List of bicycle-sharing systems

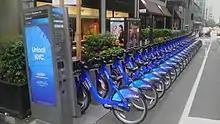
Citi Bike opened in New York City in May 2013.

On 21 September 2015, the Citi Bike system that started in New York City in 2013 expanded across the Hudson River to Jersey City, New Jersey with 35 stations and 350 bikes. Even though Citi Bike Jersey City is independent of Citi Bike New York, one membership works for both systems. The system experienced its first wave of expansion in July 2016 with 15 new stations and 150 additional bikes. The system currently boasts 50 stations with 500 bicycles throughout Jersey City.